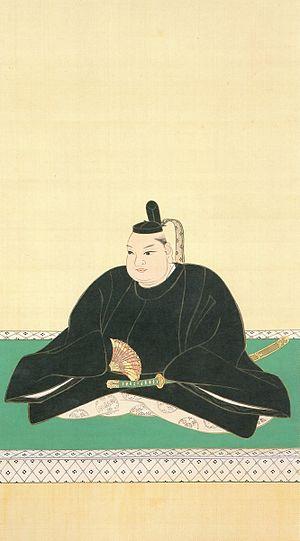
Hachisuka Yoshishige est un daimyo de l'époque d'Edo à la tête du domaine de Tokushima. Son titre de cour est Awa no kami.